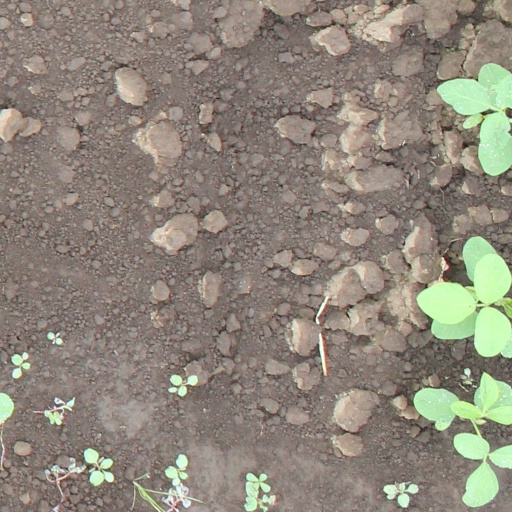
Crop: soybean